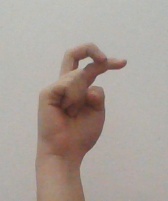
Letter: zay